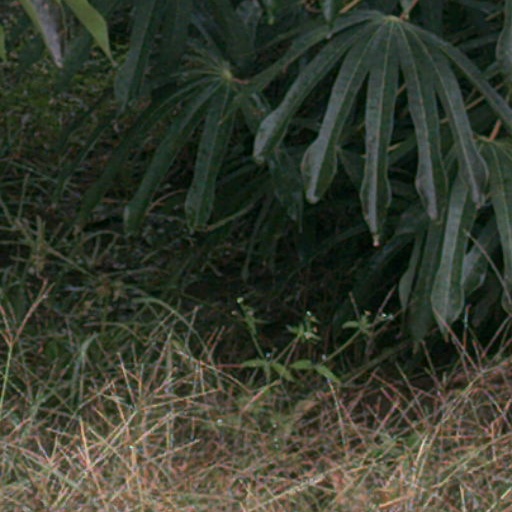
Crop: cassava